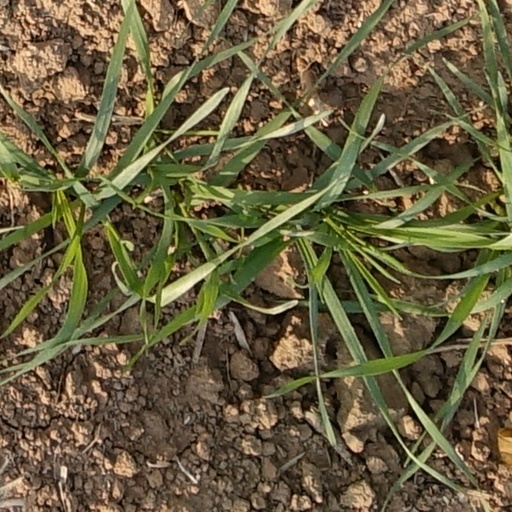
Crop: wheat